Circular wing

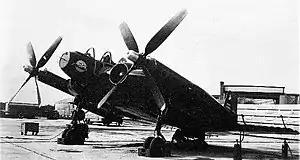
The Vought XF5U

In 1943, Boeing Aircraft built 3 scale model aircraft whose designs had saucer-shaped wings with a propeller in the front, and a rudder in the back. The cockpit was to be in front of the wings. There was no actual fuselage in the center. The aircraft model numbers were 390, 391, and 396. They were to be powered by a Pratt & Whitney R-4360-3 Wasp Major radial engine and capable of reaching speeds of 414 mph. They were intended to be fighter planes, armed with 4 20mm cannons and underwing hardpoints that could carry bombs or external fuel tanks. Boeing submitted the proposals to the US Navy. The wing design had excellent short takeoff and landing (STOL) characteristics, that is preferred for fixed-wing aircraft carrier planes. The Navy rejected the Boeing designs in favor of the similar-shaped Chance-Vought V-173/XF5U-1 aircraft.